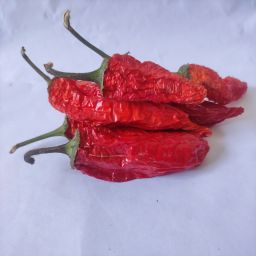
Crop: New Mexico Green Chile
Quality: Dried